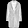
Label: Coat